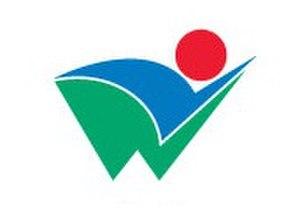
Nagawa est un bourg du district de Chiisagata, dans la préfecture de Nagano, au Japon.